Mellitus

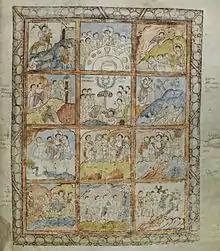
Passion scenes from the St Augustine Gospels, possibly brought by Mellitus to England

Pope Gregory I sent Mellitus to England in June 601, in response to an appeal from Augustine, the first Archbishop of Canterbury. Augustine needed more clergy to join the Gregorian mission that was converting the kingdom of Kent, then ruled by Æthelberht, from paganism to Christianity. The new missionaries brought with them a gift of books and "all things which were needed for worship and the ministry of the Church." Thomas of Elmham, a 15th-century Canterbury chronicler, claimed that in his day there were a number of the books brought to England by Mellitus still at Canterbury. Examination of the remaining manuscripts has determined that one possible survivor of Mellitus's books is the St Augustine Gospels, now in Cambridge, as Corpus Christi College, MS (manuscript) 286. Along with the letter to Augustine, the missionaries brought a letter for Æthelberht, urging the King to act like the Roman Emperor Constantine I and force the conversion of his followers to Christianity. The king was also encouraged to destroy all pagan shrines.